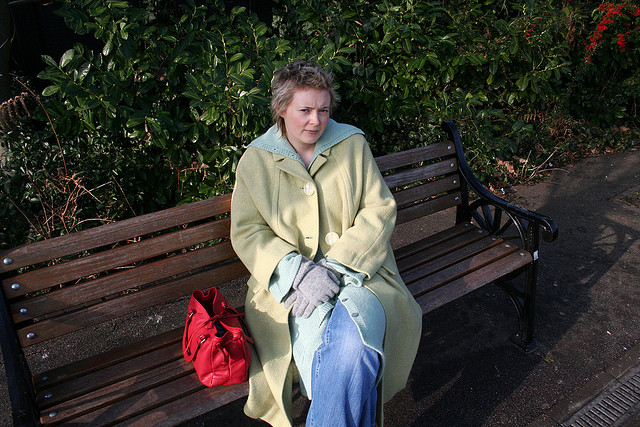
user: Given an image and a question. Answer the question in a short answer. Question: What kind of coat is the women wearing? Short Answer:
assistant: overcoat